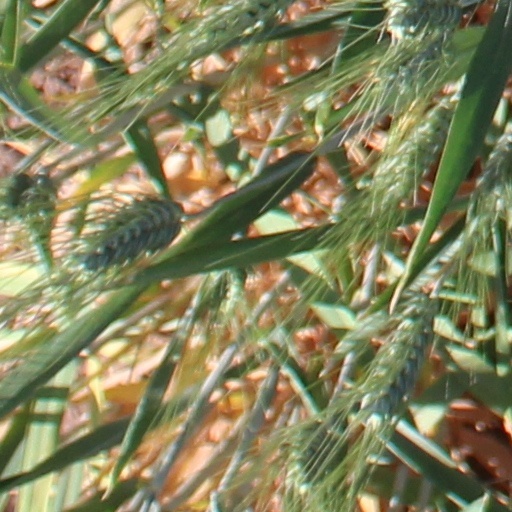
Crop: wheat